Historic Centre of Lima

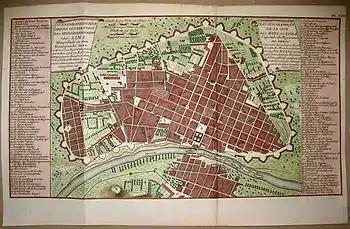
1750 map of Lima and its walls.

The city of Lima, the capital of Peru, was founded by Francisco Pizarro on January 18, 1535, and given the name City of the Kings. Nevertheless, with time its original name persisted, which may come from one of two sources: Either the Aymara language "lima-limaq" (meaning "yellow flower"), or the Spanish pronunciation of the Quechuan word "rimaq" (meaning "talker", and actually written and pronounced "limaq" in the nearby Quechua I languages). It is worth nothing that the same Quechuan word is also the source of the name given to the river that feeds the city, the Rímac River (pronounced as in the politically dominant Quechua II languages, with an "r" instead of an "l"). Early maps of Peru show the two names displayed jointly.